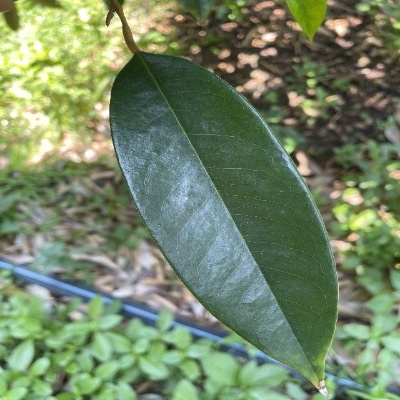
Label: Leaf_Healthy